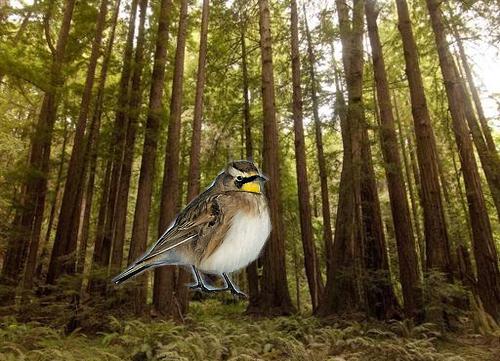
Bird species: Horned_Lark
Bird type: landbird
Background: land